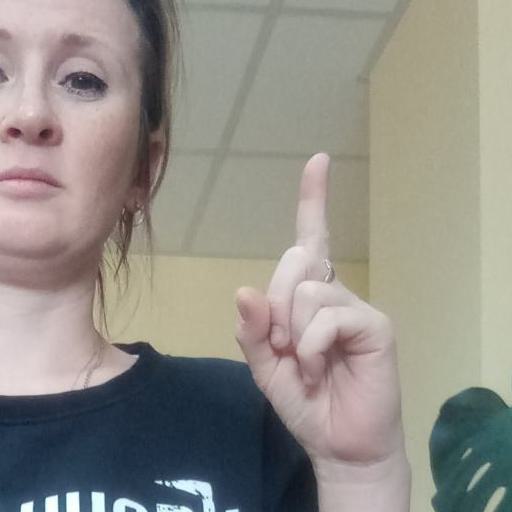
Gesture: one